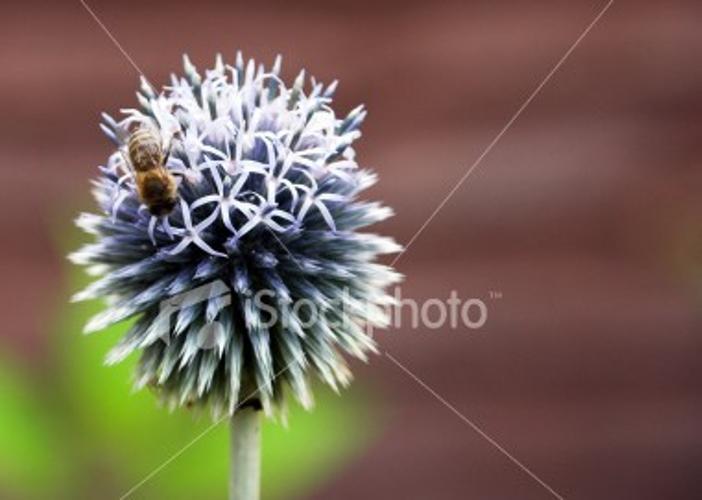
Label: globe thistle